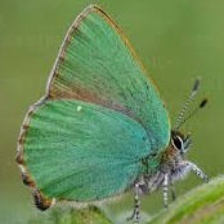
Species: GREEN HAIRSTREAK
Butterfly family (ImageNet category): lycaenid_butterfly